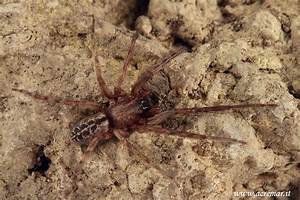
Label: ragno